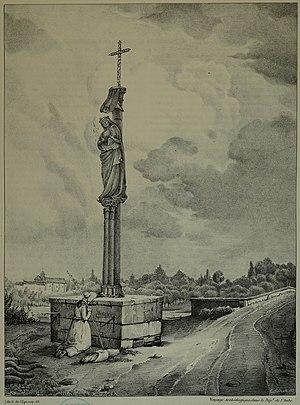
dessin dans le livre de Arnaud.
La croix de carrefour de Fouchères est une croix située à Fouchères, en France.